Bickford Shmeckler's Cool Ideas

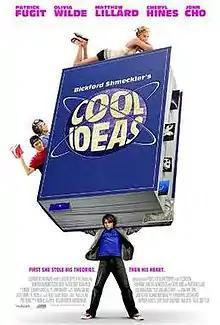
Movie poster

Bickford Shmeckler's Cool Ideas is a 2006 American comedy film written and directed by Scott Lew, starring Patrick Fugit and Olivia Wilde.